Good Night World

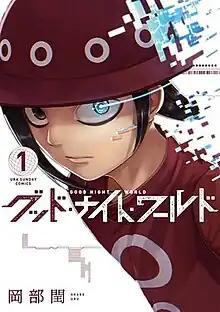
First volume cover

is a Japanese manga series written and illustrated by . It was serialized in Shogakukan's ' website and ' service from December 2015 to January 2017, with its chapters collected into five volumes.